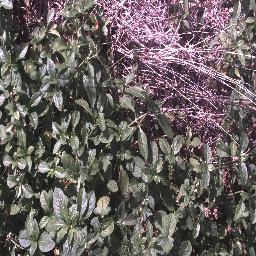
Label: negative